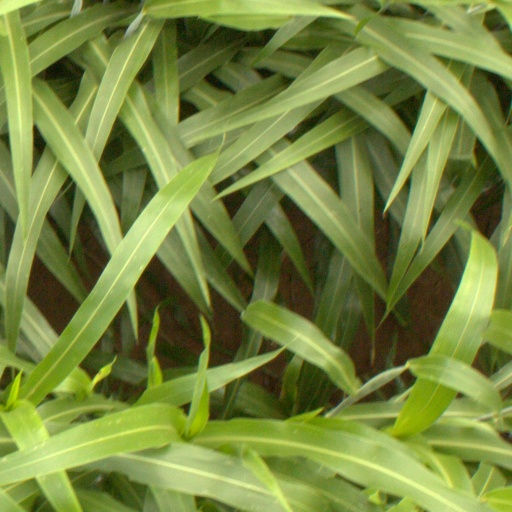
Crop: sorghum